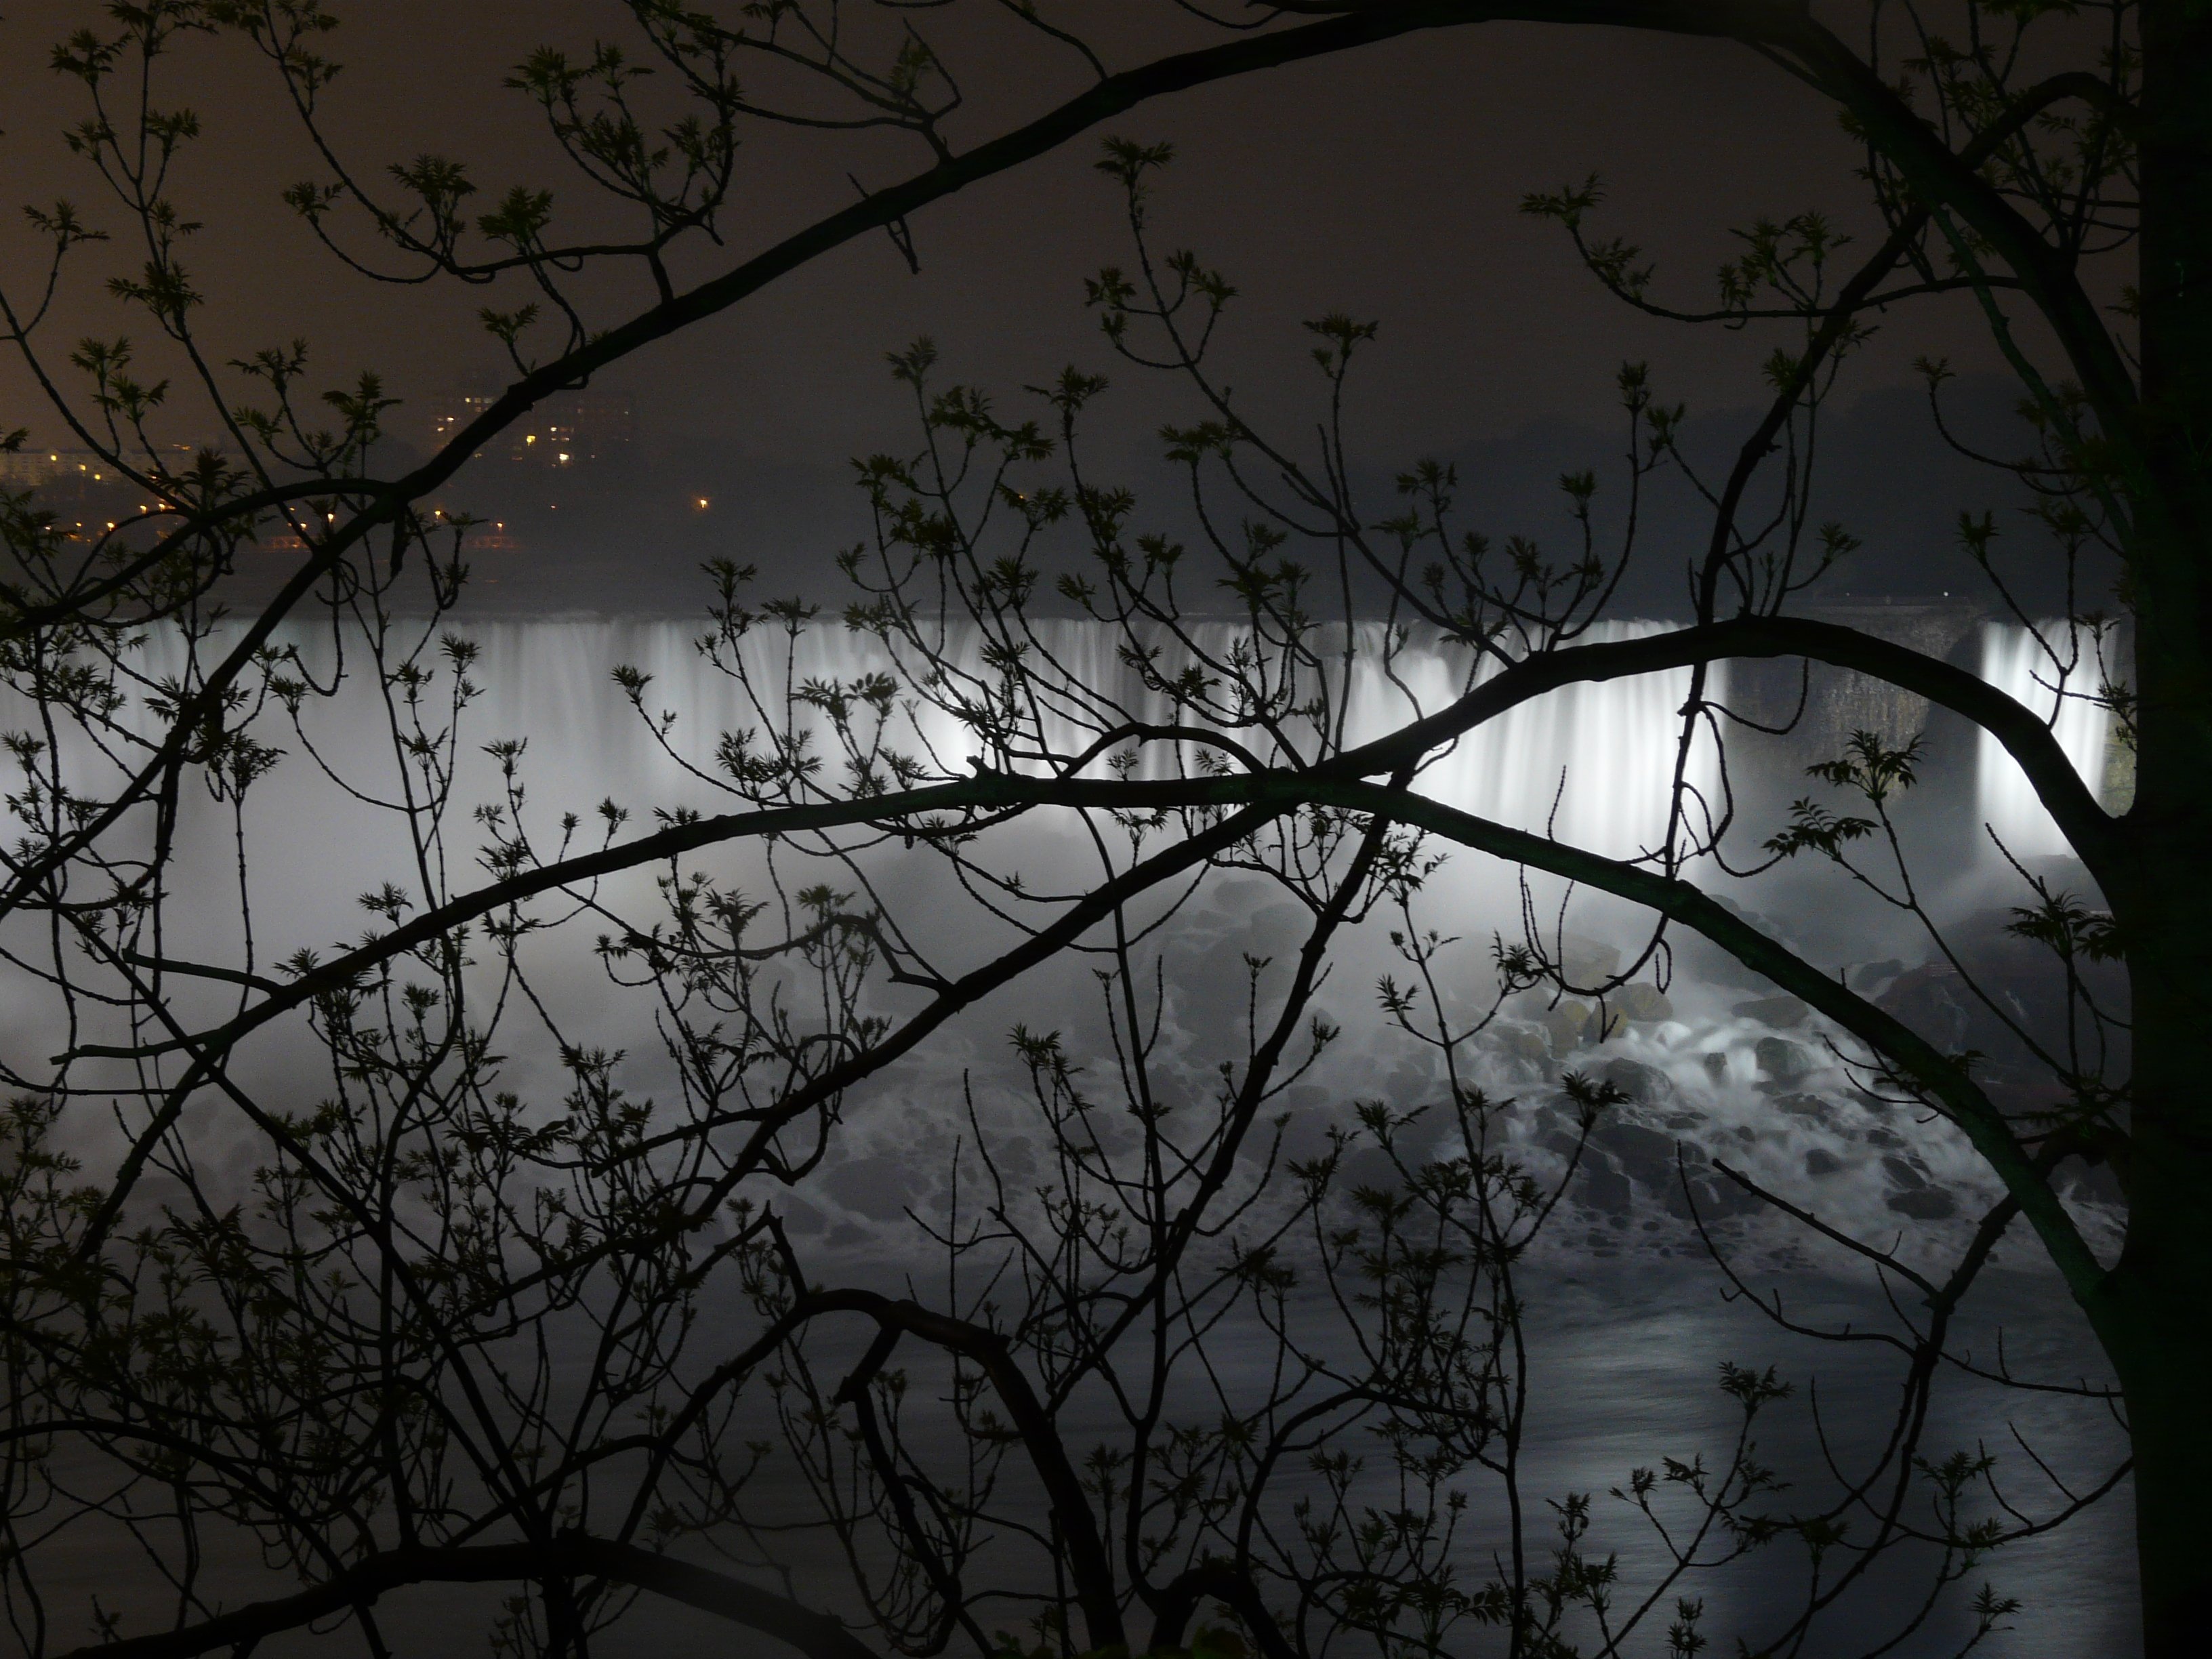
tree, water, nature, waterfall, branch, winter, black and white, night, sunlight, morning, dawn, city, atmosphere, new york, new york city, evening, reflection, nyc, weather, usa, darkness, monochrome, lighting, moonlight, twig, canada, ny, ontario, niagara, border, niagara falls, united amsterdam, monochrome photography, atmospheric phenomenon